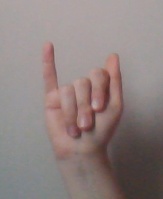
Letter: meem